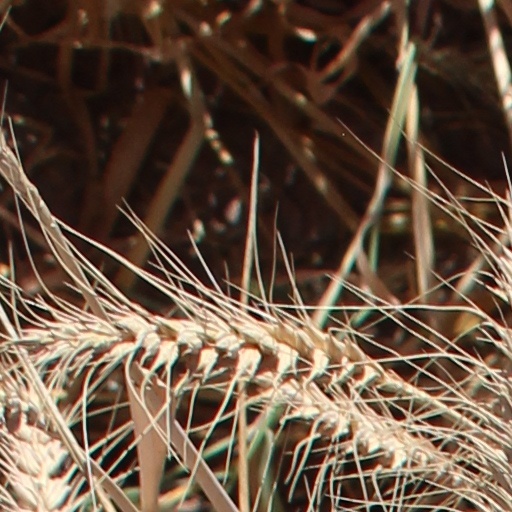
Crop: wheat